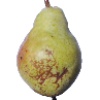
Label: pear_williams